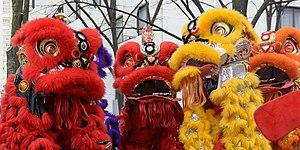
Danse du lion pendant le Nouvel an chinois 2015 dans le 13e arrondissement de Paris
La danse du lion est une danse traditionnelle de la culture chinoise et d'autres pays asiatiques où des danseurs, revêtus d'un costume de lion, imitent les mouvements de l'animal. Elle est exécutée le plus souvent pour le Nouvel An chinois et pour d'autres festivités religieuses ou culturelles chinoises, mais aussi à des ouvertures de foires commerciales, pour des mariages, ou tout simplement pour honorer des invités importants : cette danse est censée apporter la chance.